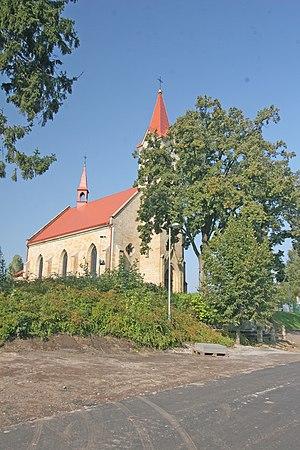
Vítězná est une commune rurale du district de Trutnov, dans la région de Hradec Králové, en République tchèque. Sa population s'élevait à 1 431 habitants en 2018.